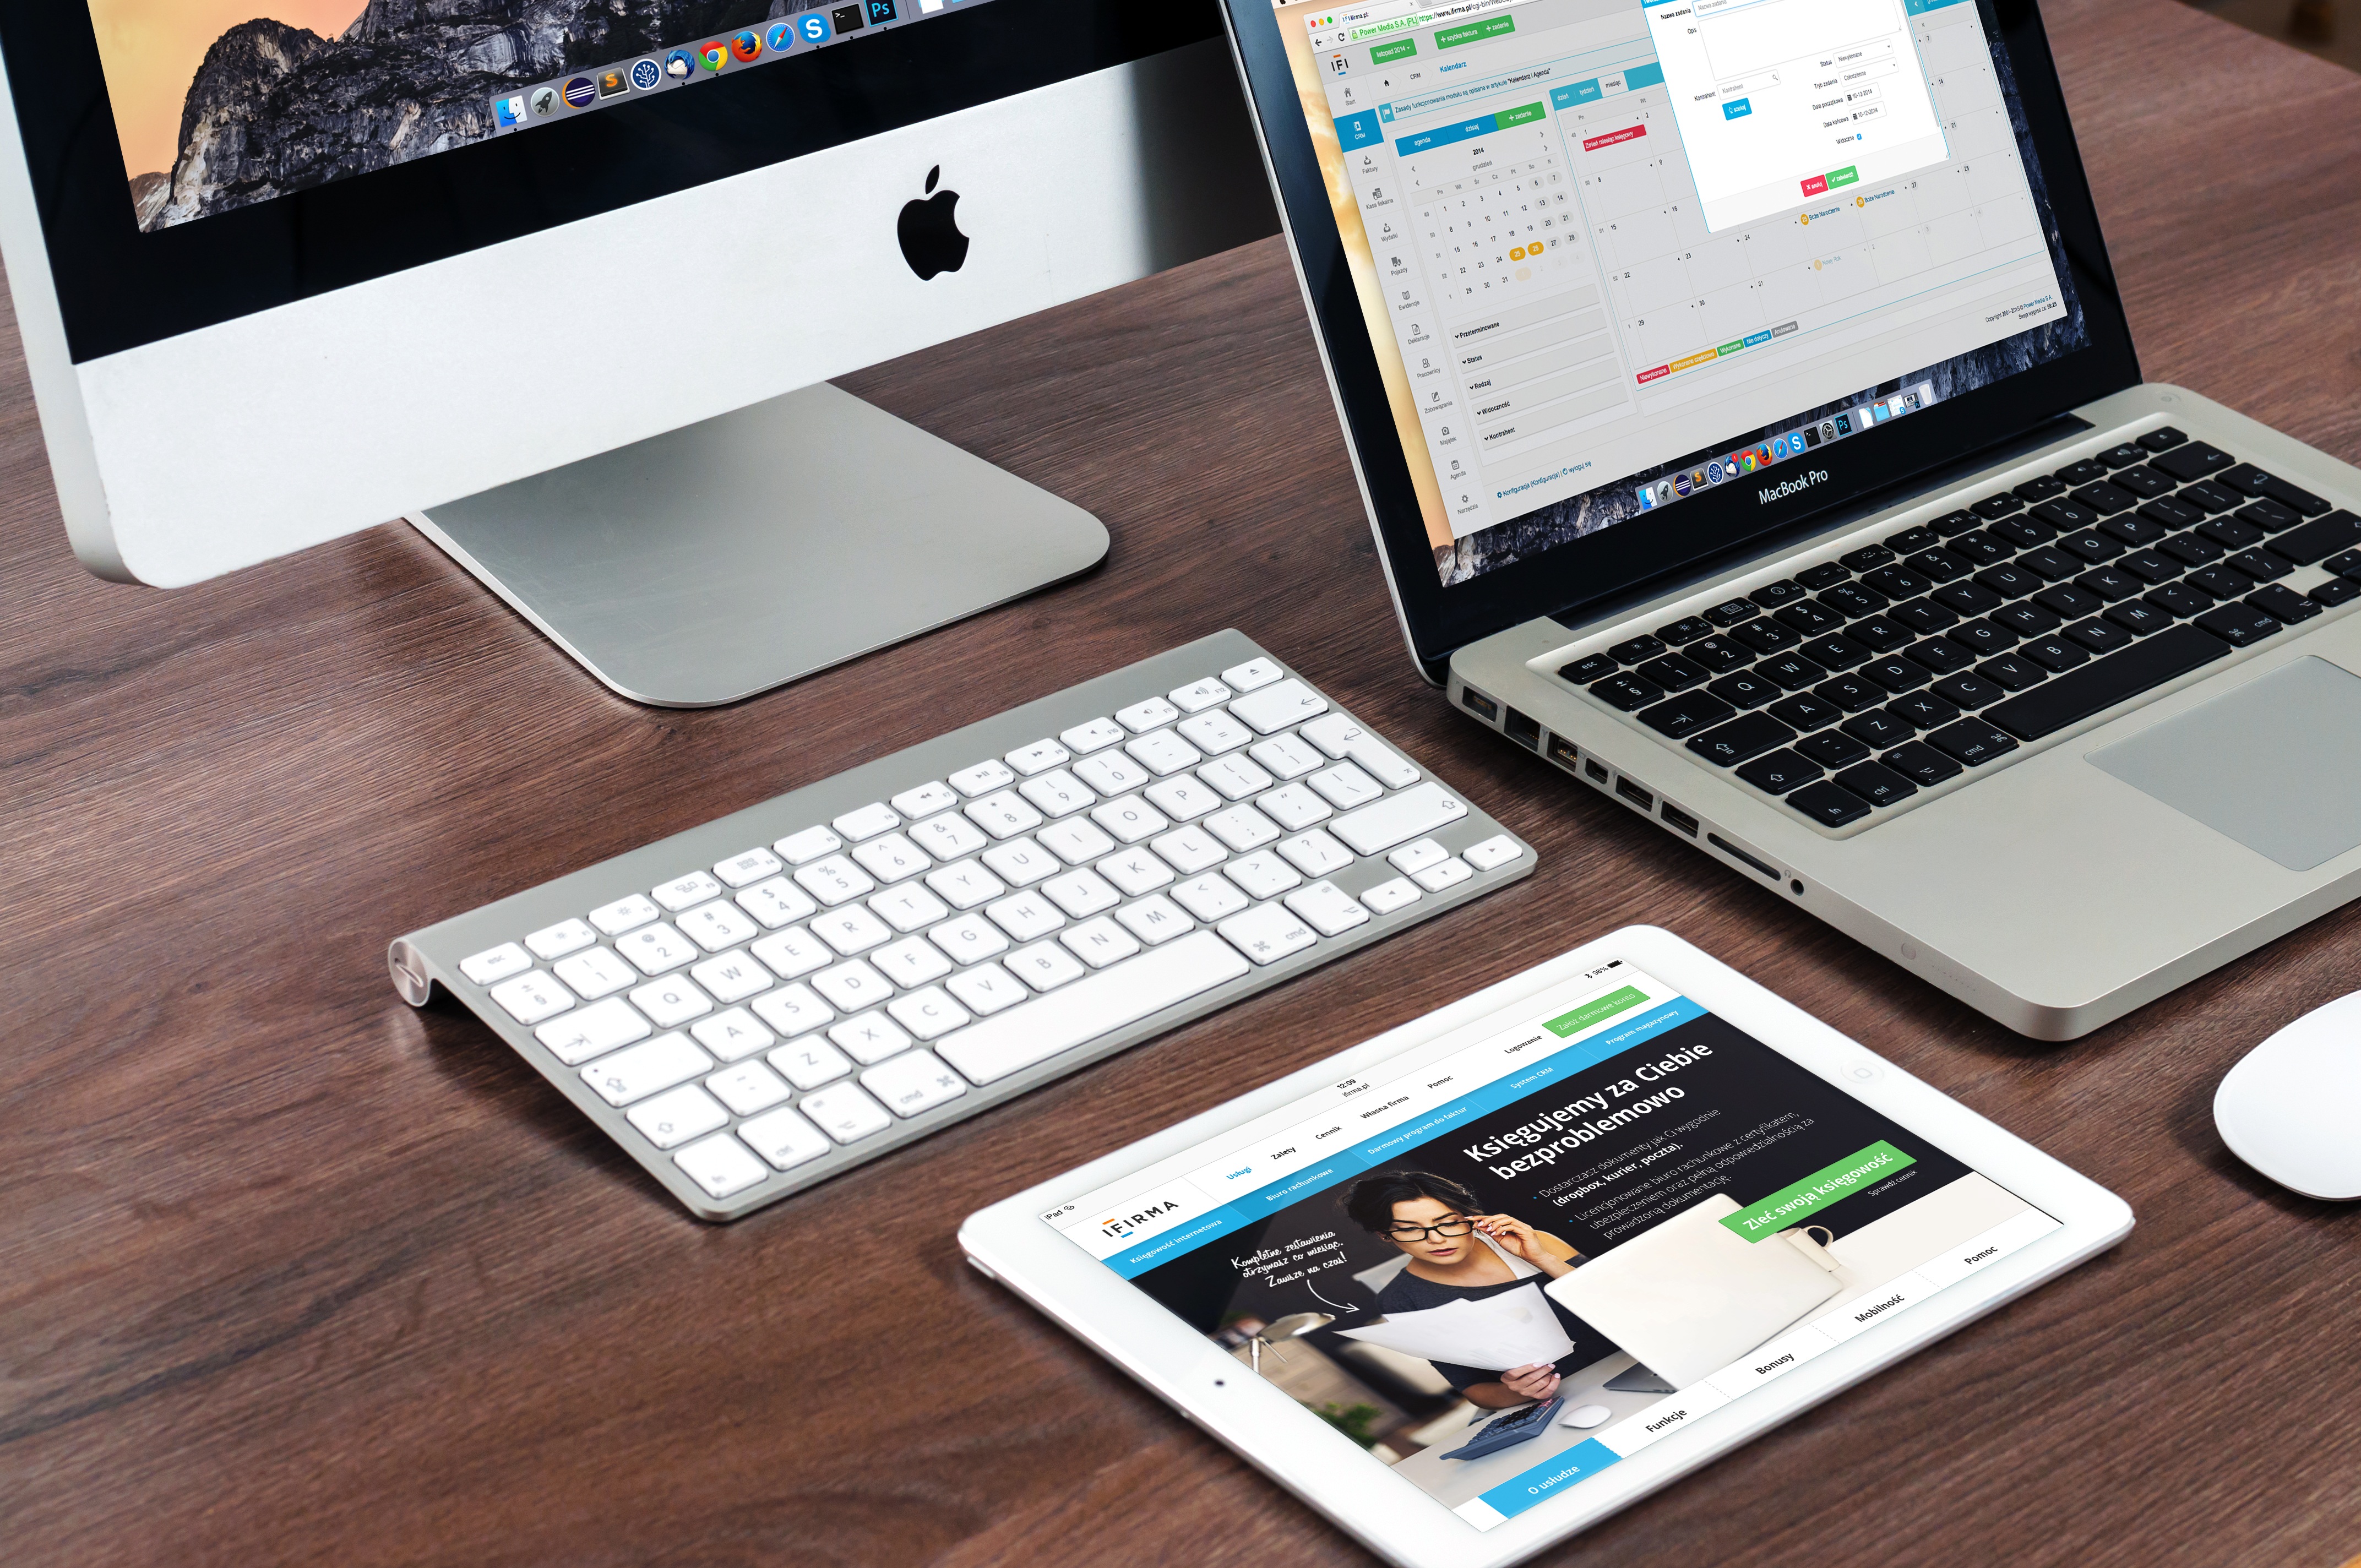
laptop, notebook, computer, macbook, mac, work, screen, apple, keyboard, ipad, technology, web, tablet, office, gadget, business, brand, imac, design, multimedia, personal computer, electronic device, computer hardware, personal computer hardware